Trams in Europe

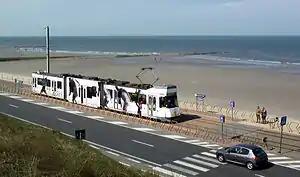
The Belgian Coast Tram.

In Austria, Gmunden, Graz, Innsbruck, Linz and Vienna all have tramway systems. With 173.4 km of track, Vienna's network is one of the largest in the world. The cars have been constantly modernised over the years and many are now ultra low-floored. Many of the Austrian tramlines have been in constant operation since they were first opened. Vienna started with horse trams in 1865 and electrification followed in 1897. Graz had horse trams in 1878 and electric cars in 1898 while Linz goes back to 1880 with electrification in 1897. The Gmunden Tramway, only 2.3 km long, is currently one of the shortest in the world, and with gradients of up to 9.6%, it is also one of the steepest and has become a popular tourist attraction. Innsbruck, which traditionally used second-hand trams from other cities, replaced its whole fleet with 32 Bombardier low-floor cars in Summer 2009. The Pöstlingbergbahn, in Linz, an unusual "mountain tramway", has a gradient of 10.6%, which makes it one of the world's steepest gradients on a surviving adhesion-only railway. The tramway now reaches the city centre via the tracks of the urban tram system.